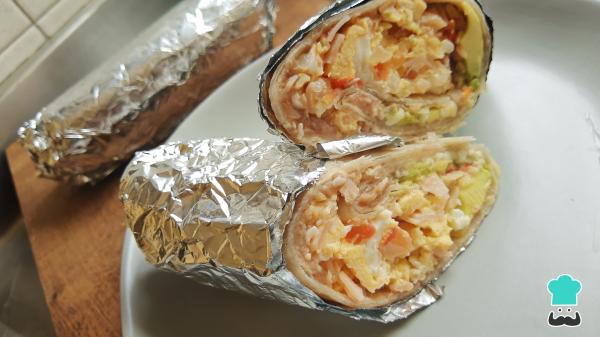
Cuando estén tostados, corta por la mitad y ya estarán listos para comer. Anímate a hacer esta receta, prueba con tus ingredientes favoritos y disfruta siempre acompañado de una buena salsa picante o aderezo. ¿Qué te ha parecido esta receta de burritos de desayuno? Cuéntanos en los comentarios tu opinión y comparte con nosotros la fotografía del resultado final.